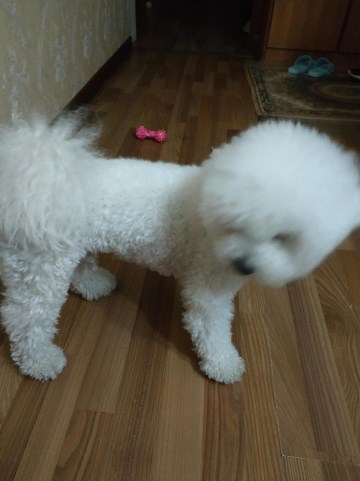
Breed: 3083-n000117-Bichon_Frise